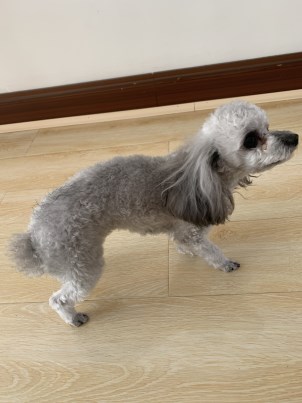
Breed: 2925-n000114-toy_poodle